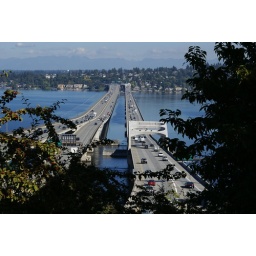
the floating bridge from the park right above the mount baker tunnels.